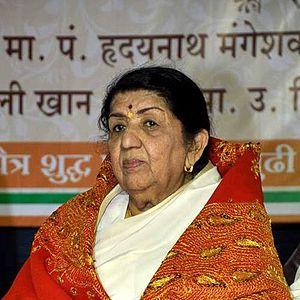
Lata Mangeshkar, née le 28 septembre 1929 à Indore, est une chanteuse, compositrice et productrice indienne. Elle est l'une des chanteuses de playback les plus grandes et les plus respectées en Inde.